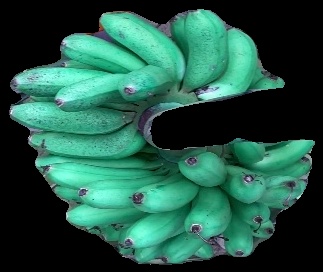
Variety: rasbale
Grade: grade1